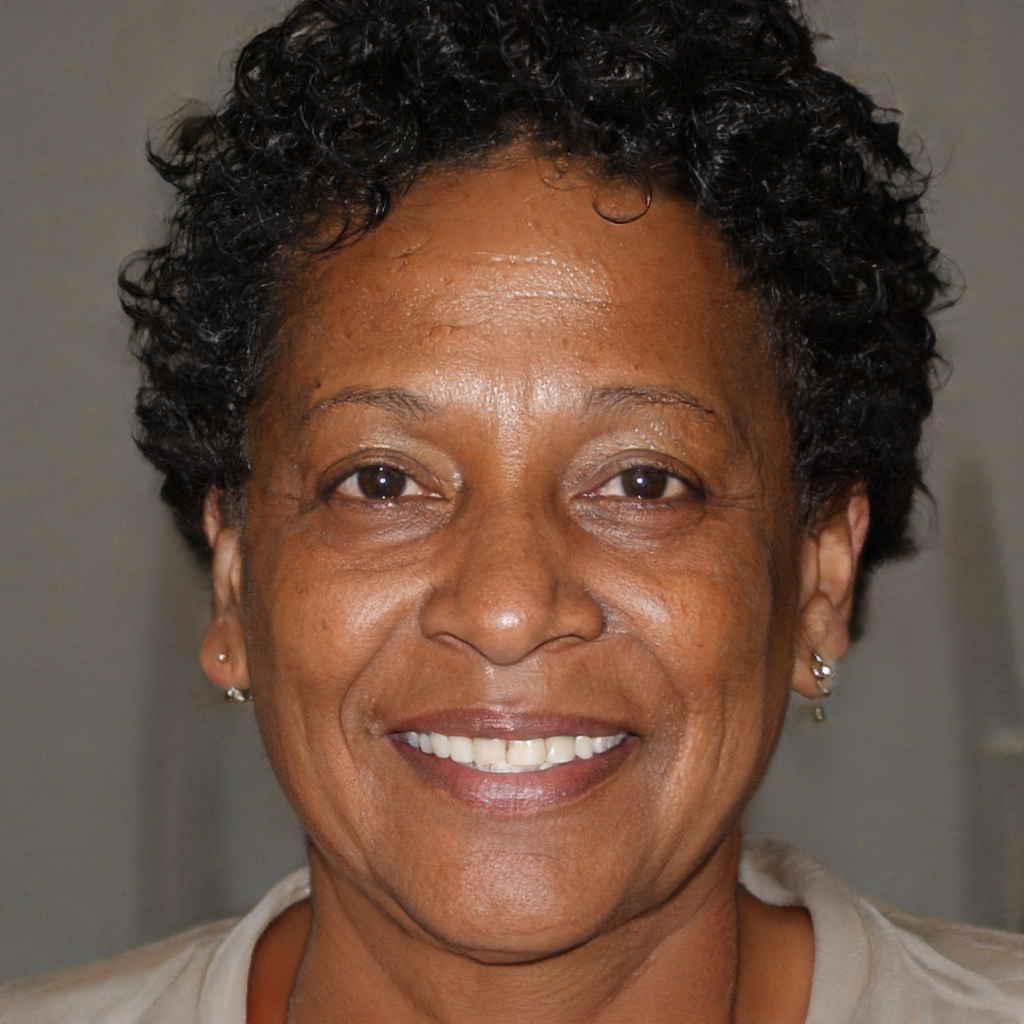
Portrait style: Real Portrait